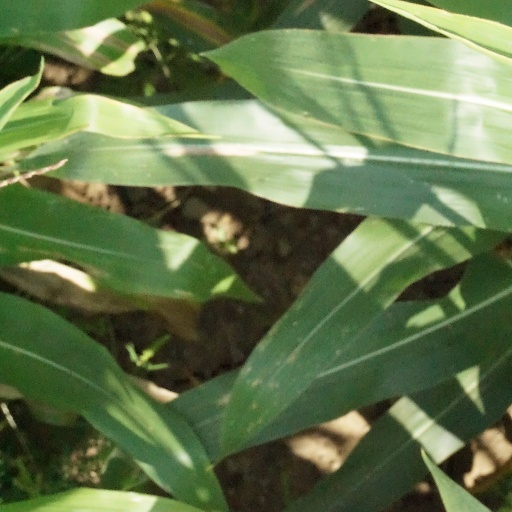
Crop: maize; corn